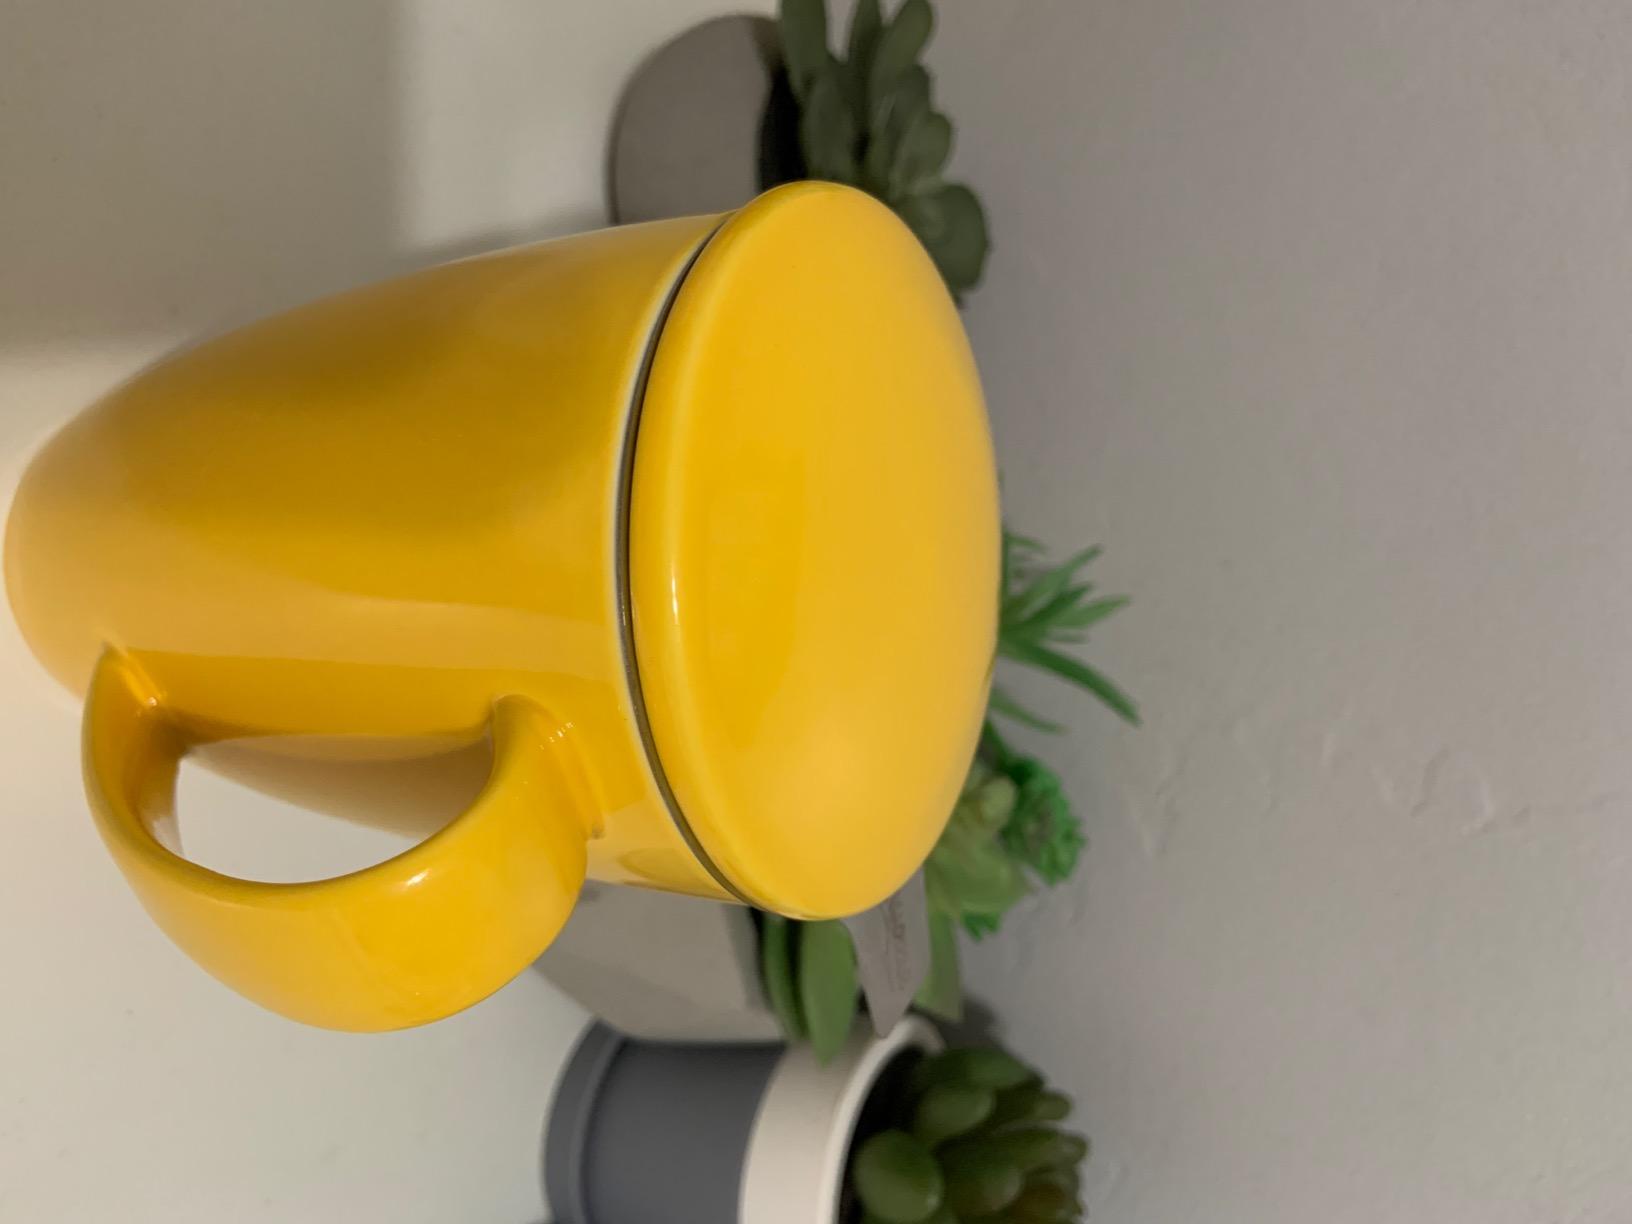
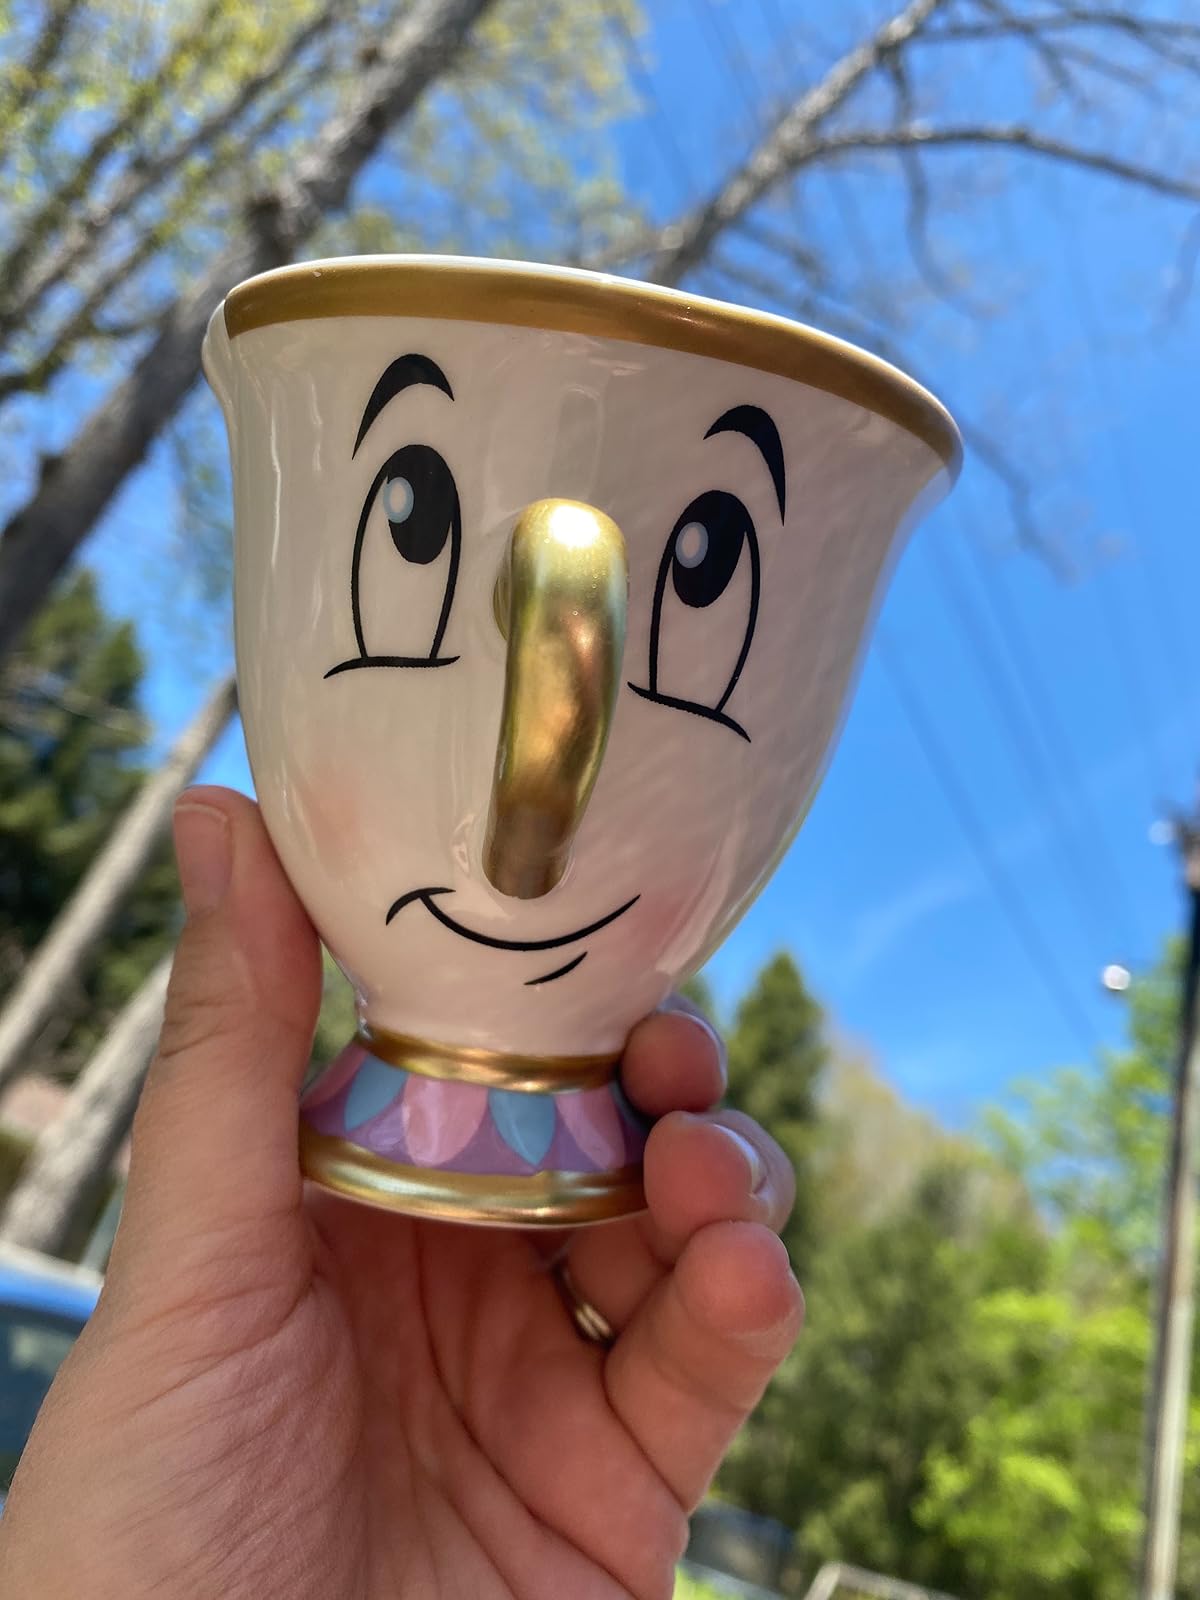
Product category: items_mug
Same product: no